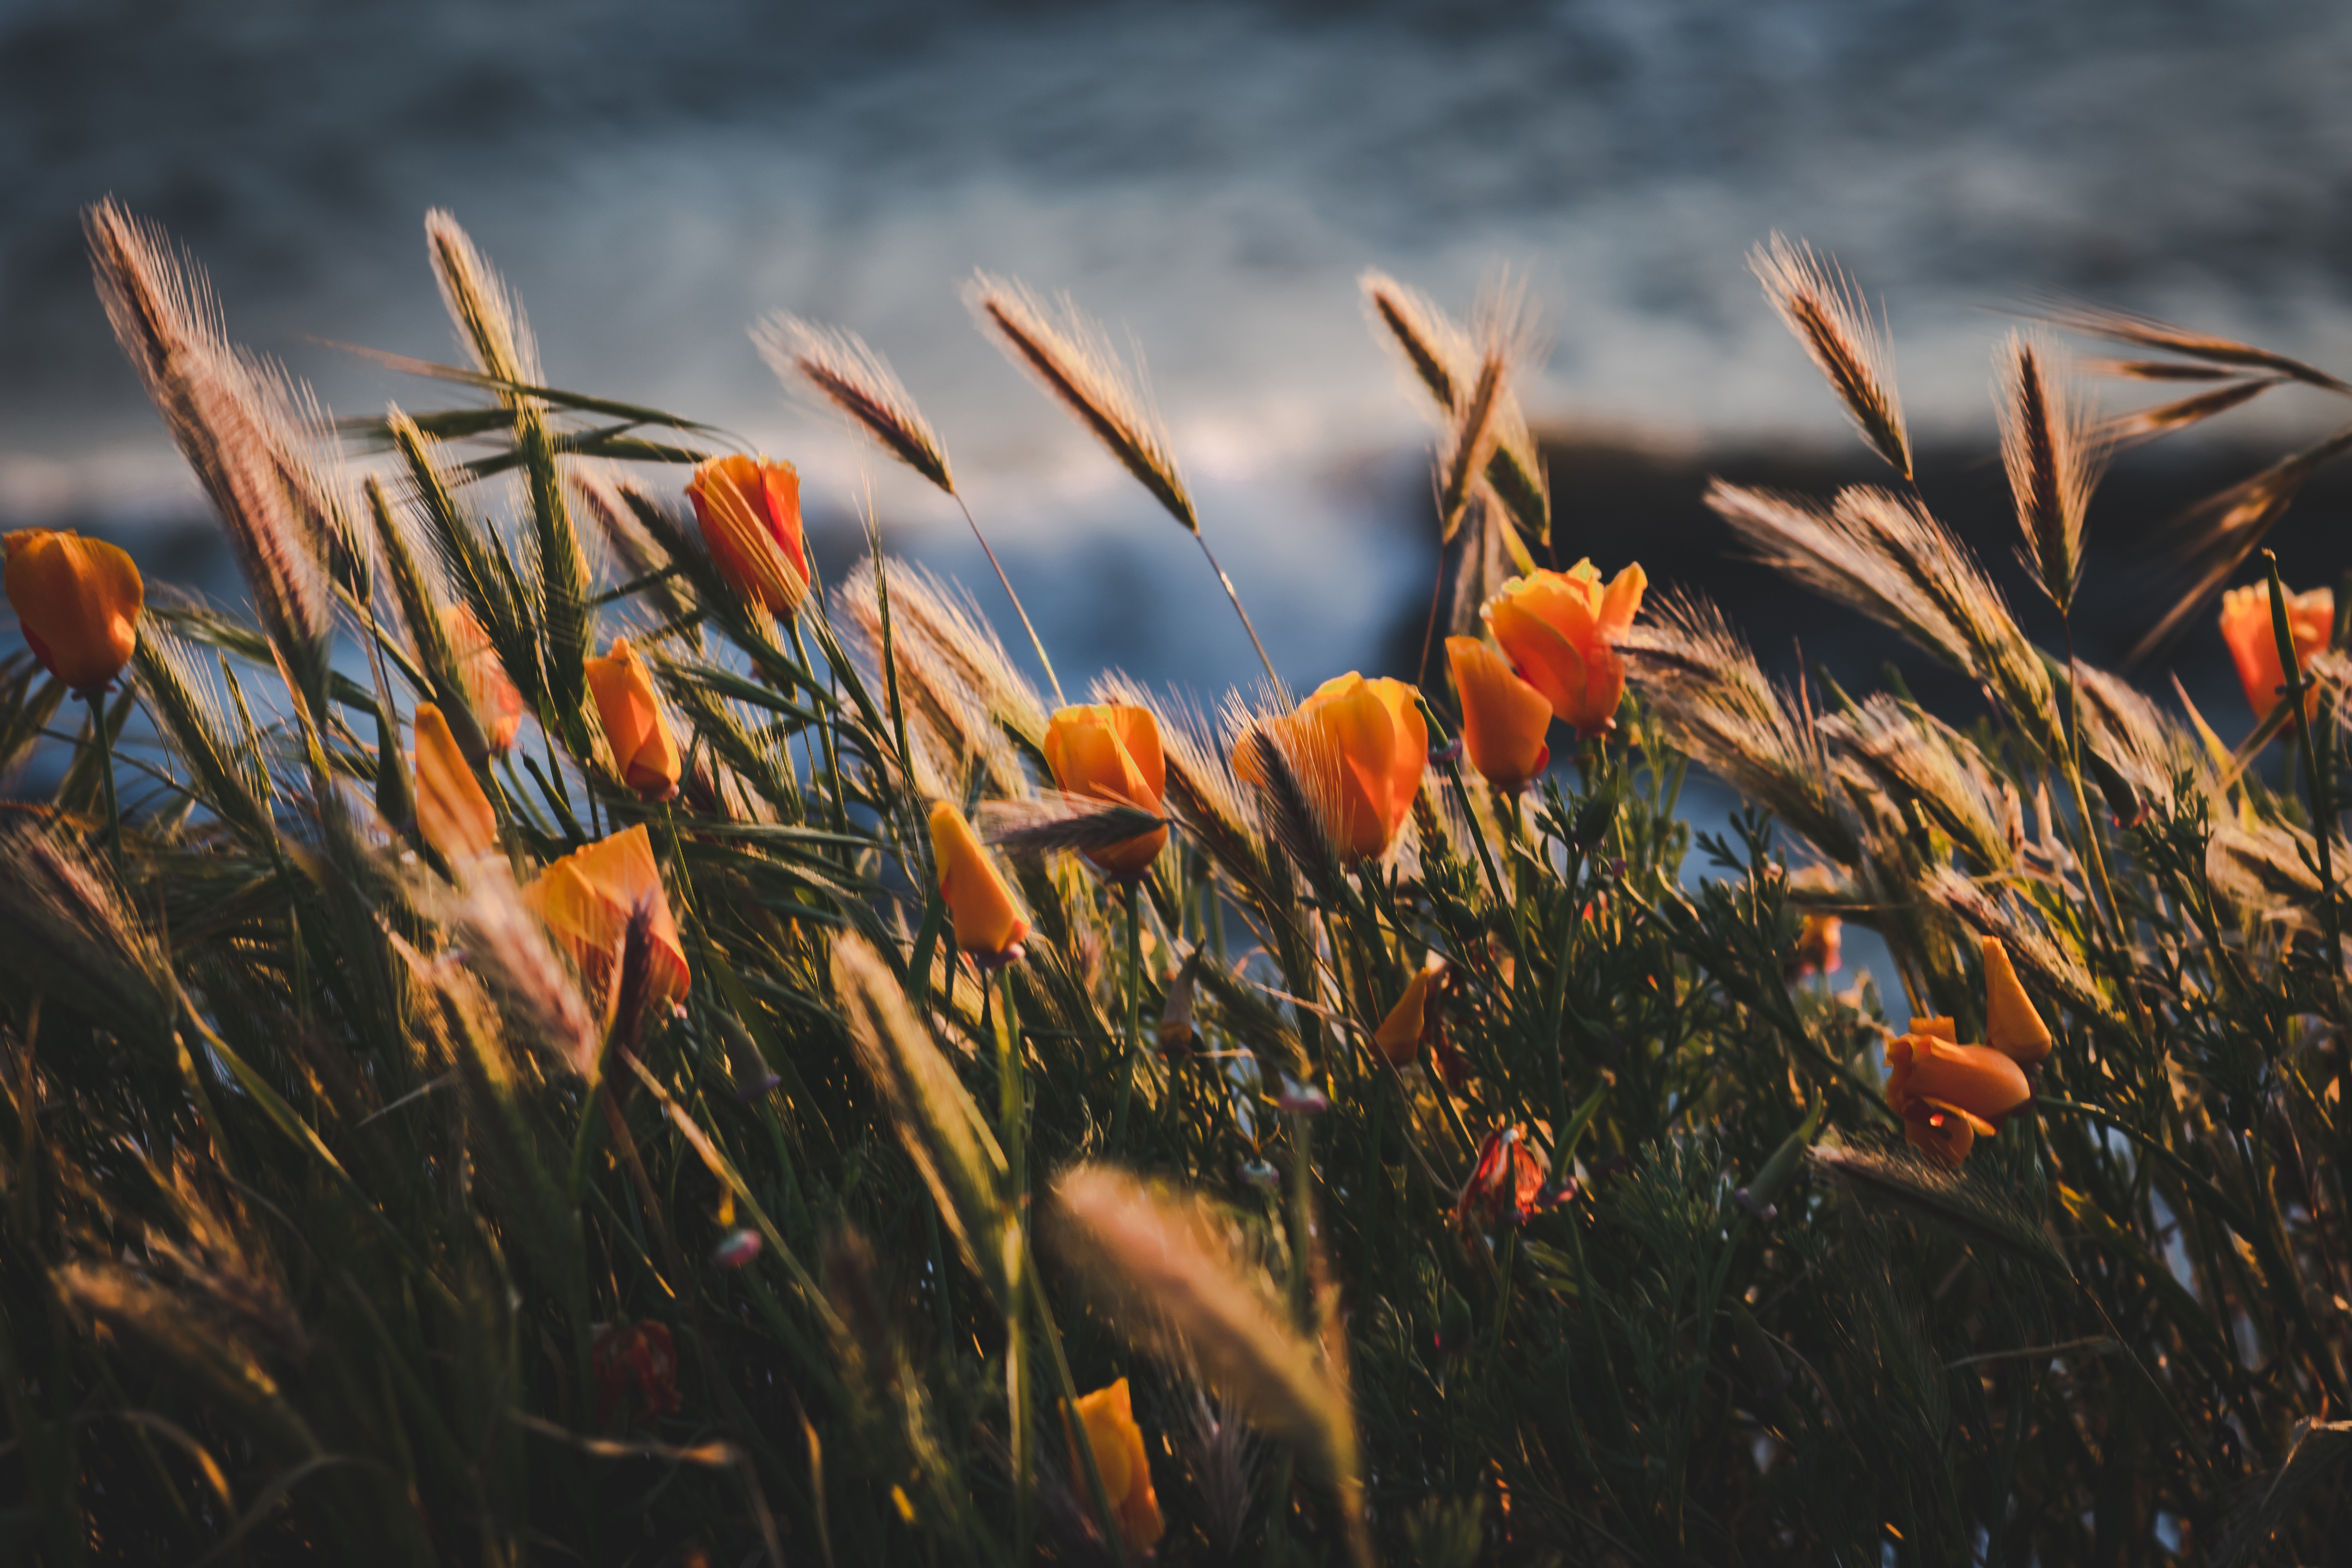
orange, flower, plant, grass, grass family, sky, sunlight, phragmites, plant stem, spring, flowering plant, torch lily, wildflower, coquelicot, prairie, castilleja, meadow